Michigan Wolverines women's volleyball

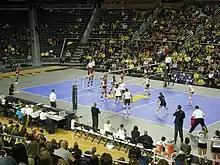
Michigan vs. Ohio State, 2011

Sandy Vong was the first head coach of the Michigan Wolverines women's volleyball program. He held the position for 11 years from 1973 to 1983. Vong's 1981 team compiled a 40–17 record, captured the school's first Big Ten Conference volleyball championship, won the AIAW Regional Championship, and finished in eighth place at the AIAW National Championship.